Shire of Biggenden

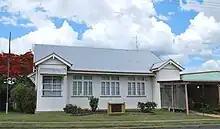
Biggenden Shire Office, 2008

On 3 June 1905, the No. 2 division of the Shire of Burrum was excised to create the Shire of Degilbo.